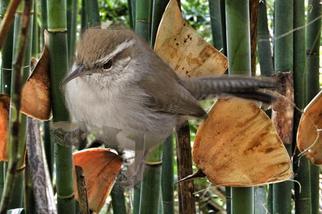
Bird species: Bewick_Wren
Bird type: landbird
Background: land